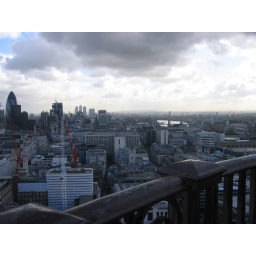
you can see the tower bridge in the background